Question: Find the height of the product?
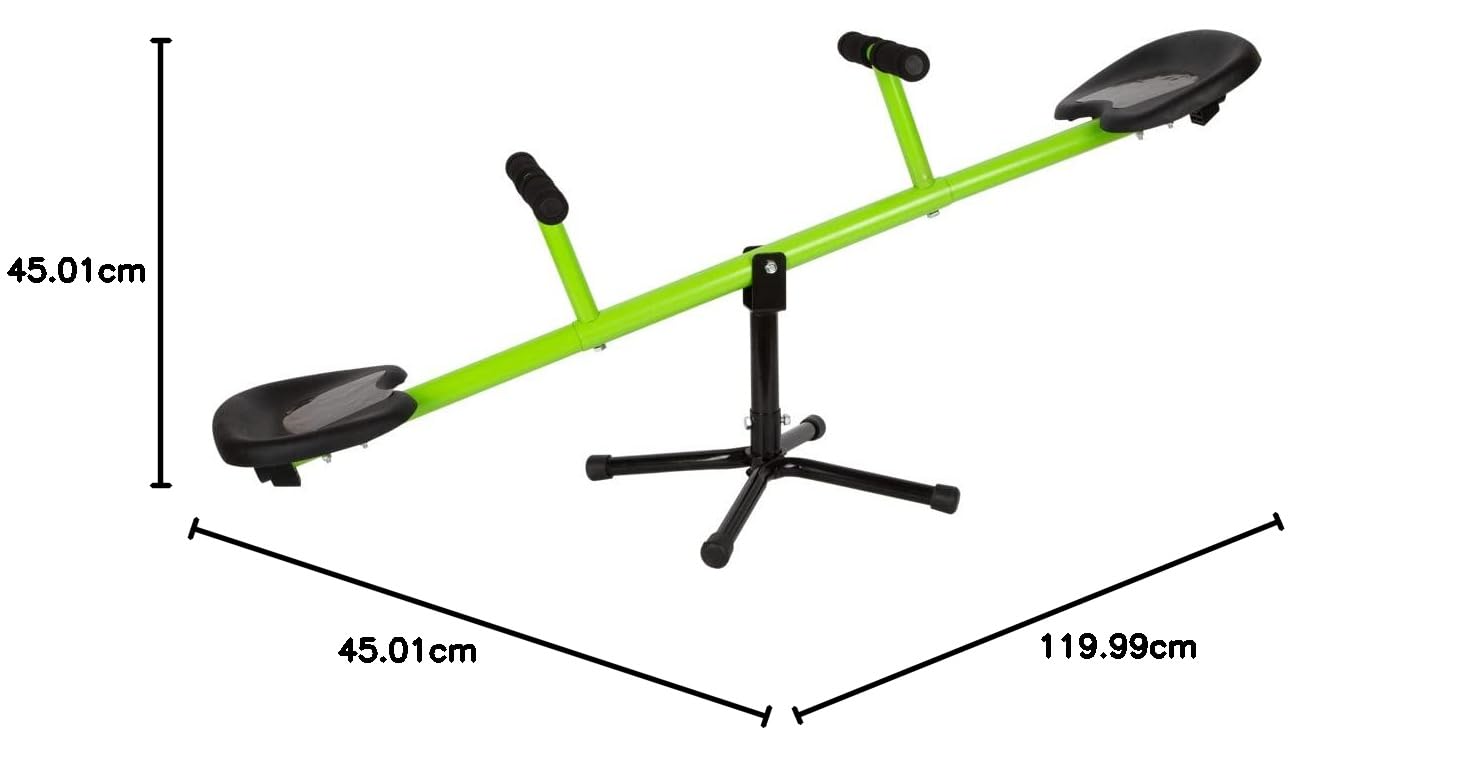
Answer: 45.01 centimetre